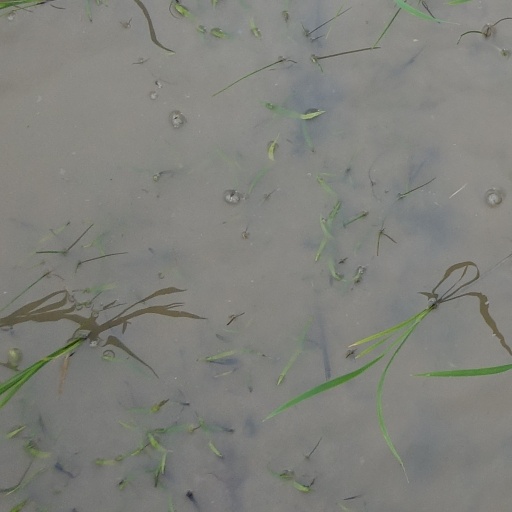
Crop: rice